Carn Menyn

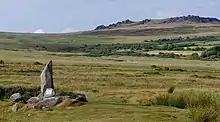
Carn Menyn viewed from the south. Carnmenyn monument in the foreground

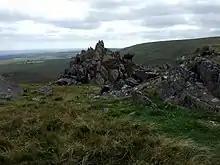
Summit of Carn Menyn

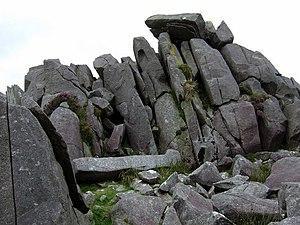
Bluestones on Carn Menyn

Carn Menyn is a grouping of craggy rock outcrops or tors in the Preseli Hills in the Welsh county of Pembrokeshire.